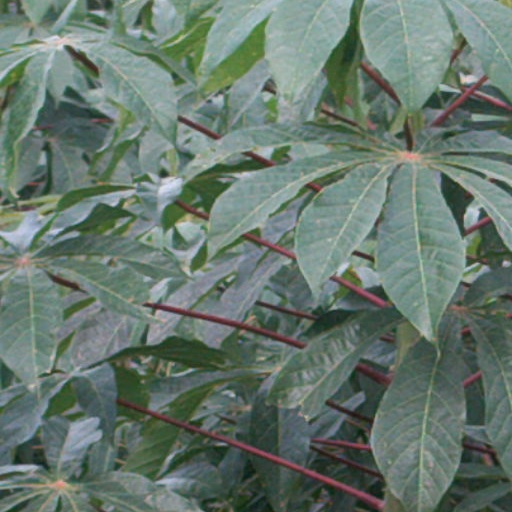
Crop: cassava